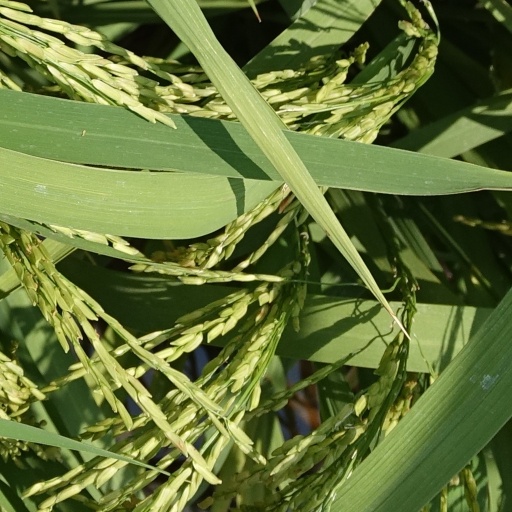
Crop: rice